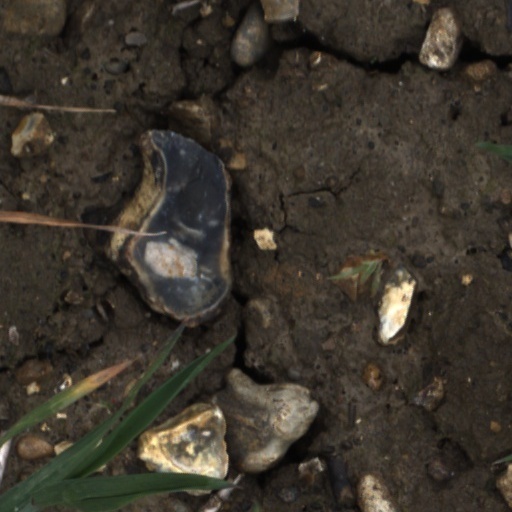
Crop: wheat